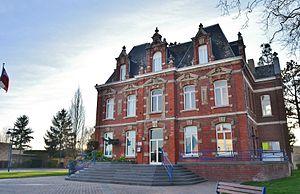
Hotel-de-Ville
Crespin est une commune française, située dans le département du Nord en région Hauts-de-France.